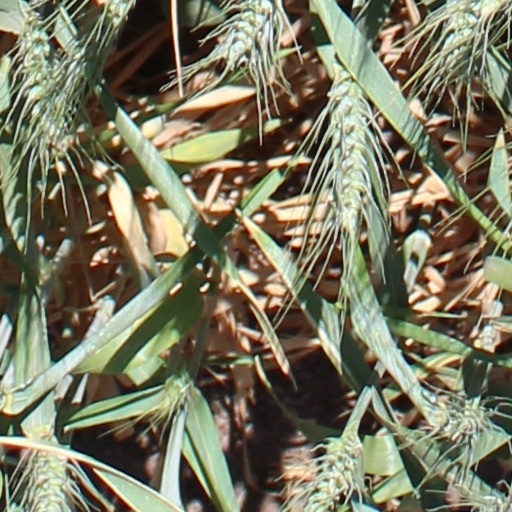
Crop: wheat